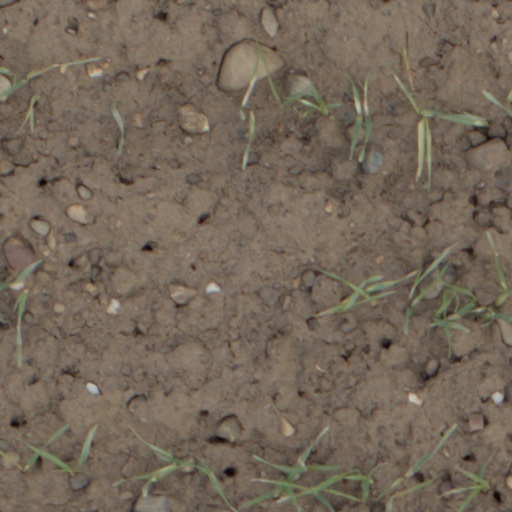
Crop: wheat